Viktor Yushchenko

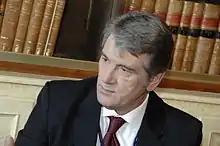
Yushchenko in March 2009

On 2 April 2007, Yushchenko signed an order to dissolve the parliament and call early elections. Some consider the dissolution order illegal because none of the conditions spelled out under of the Constitution of Ukraine for the president to dissolve the legislature had been met. Yushchenko's detractors argued that he was attempting to usurp the functions of the Constitutional Court by claiming constitutional violations by the parliament as a pretext for his action. The parliament appealed the Constitutional Court itself and promised to abide by its ruling.